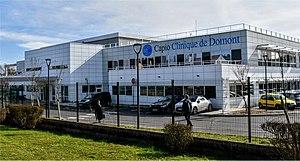
Une clinique qui est le premier centre ambulatoire de chirurgie lourde à voir le jour en île-de-France.
Domont est une commune française du Val-d'Oise située dans le pays de France, à environ 20 km au nord de Paris.